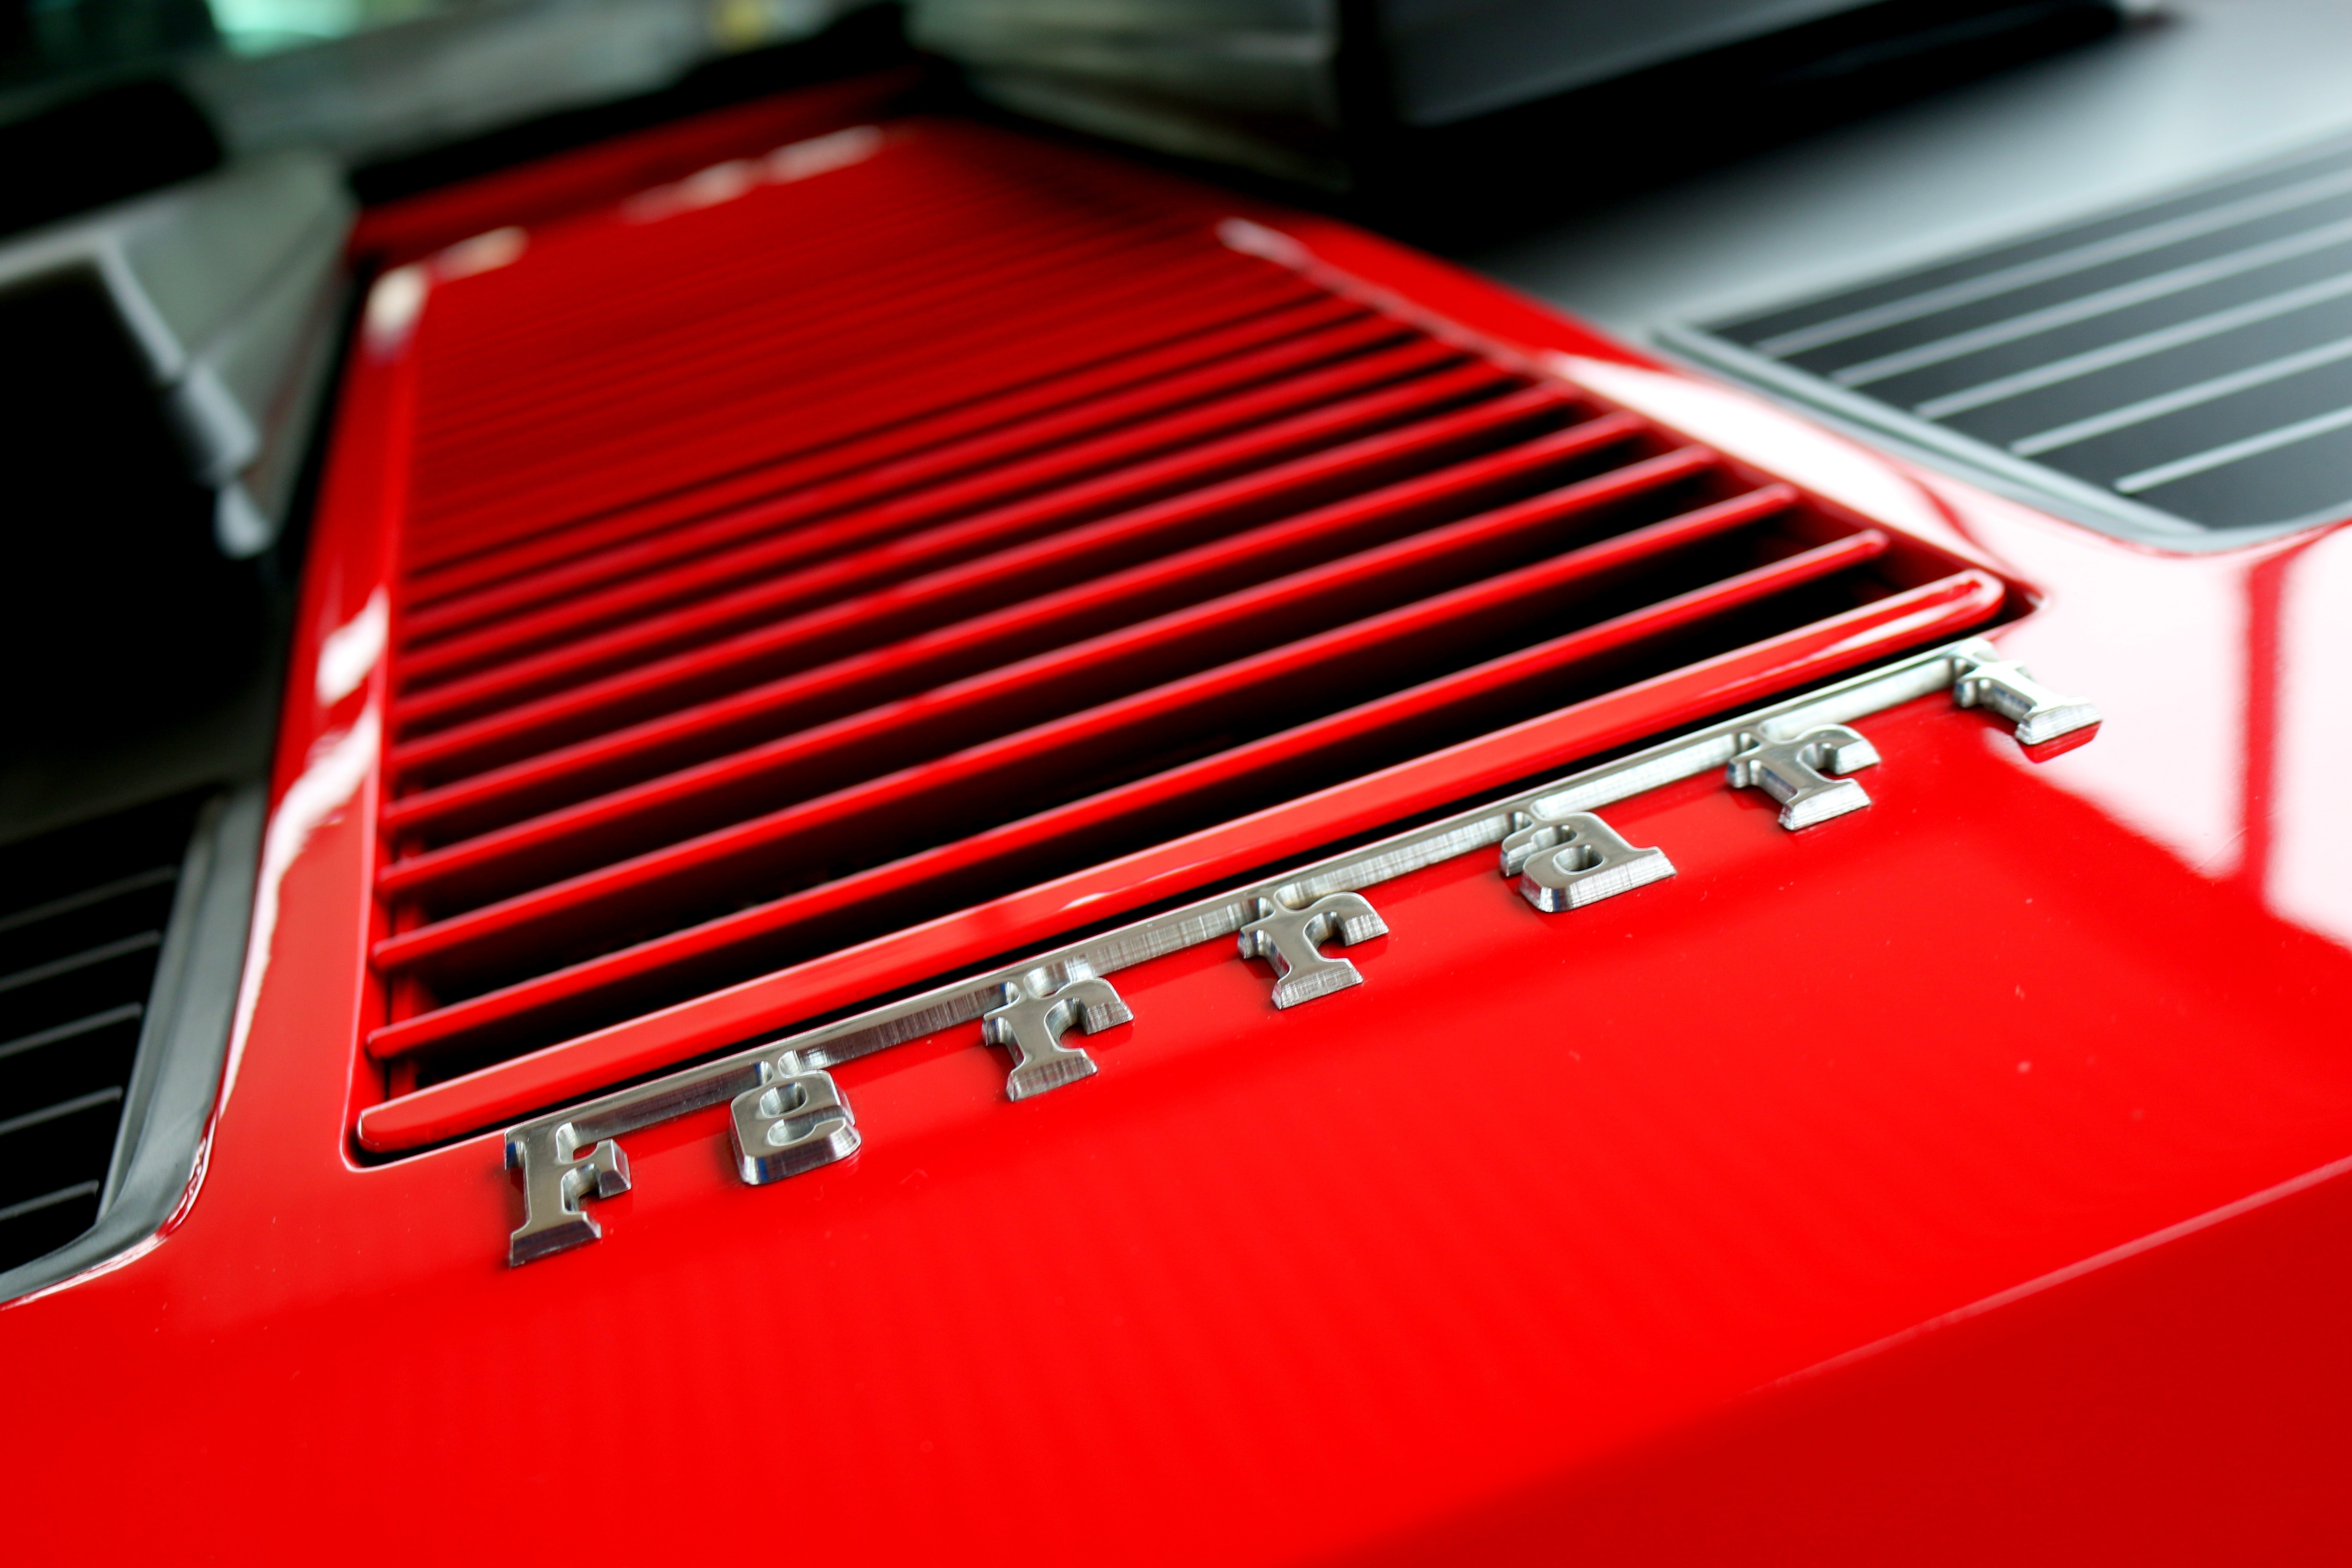
red, vehicle, grille, car, automotive exterior, ferrari testarossa, Rocker cover